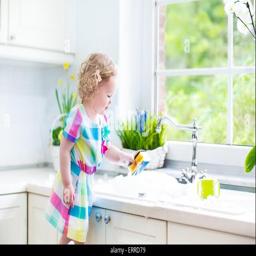
cute curly toddler girl in colorful dress washing dishes , cleaning with a sponge and playing with foam in the sink